The Antique Shop

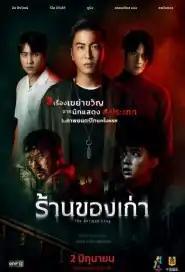
Theatrical release poster

The Antique Shop (lit. "Antique Shop") is a 2022 Thai-Singaporean anthology horror film directed by Suphakorn Riansuwan and starring Rio Dewanto, Bae Jin-young, Aloysius Pang and Phiravich Attachitsataporn in the main roles.